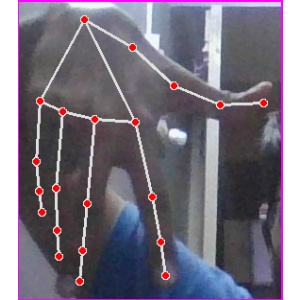
अक्षर: ग